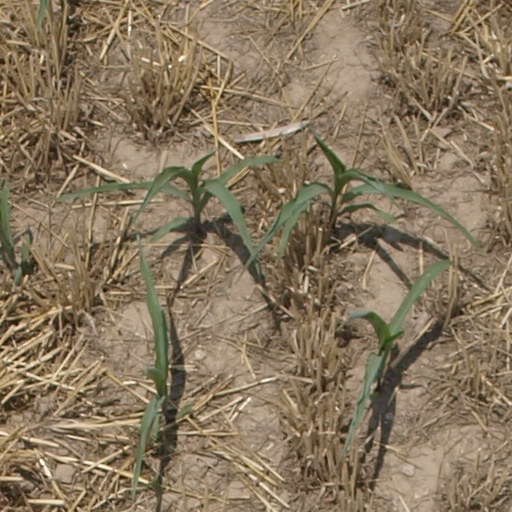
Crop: maize; corn